Johnny Polygon

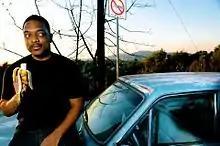
Polygon in Silverlake, California

John Willima Armour (born May 15, 1984), better known by his stage name Johnny Polygon, is an American rapper, singer, songwriter and music producer. Raised in Tulsa, Oklahoma, Polygon would meet American producer DJ Green Lantern in 2008, who offered him a record deal with his label imprint, Invasion Music Group. In 2009, Polygon released his first project under the label, an extended play (EP) titled "Group Hug", which "URB Magazine" called "risky yet authentic." In 2010, Polygon followed his EP with "Rebel Without Applause", his first official mixtape, which included the promotional single, "The Riot Song". The single went on to be featured on MTV, VH1 and Centric, as well as the HBO television series, "How to Make it in America".